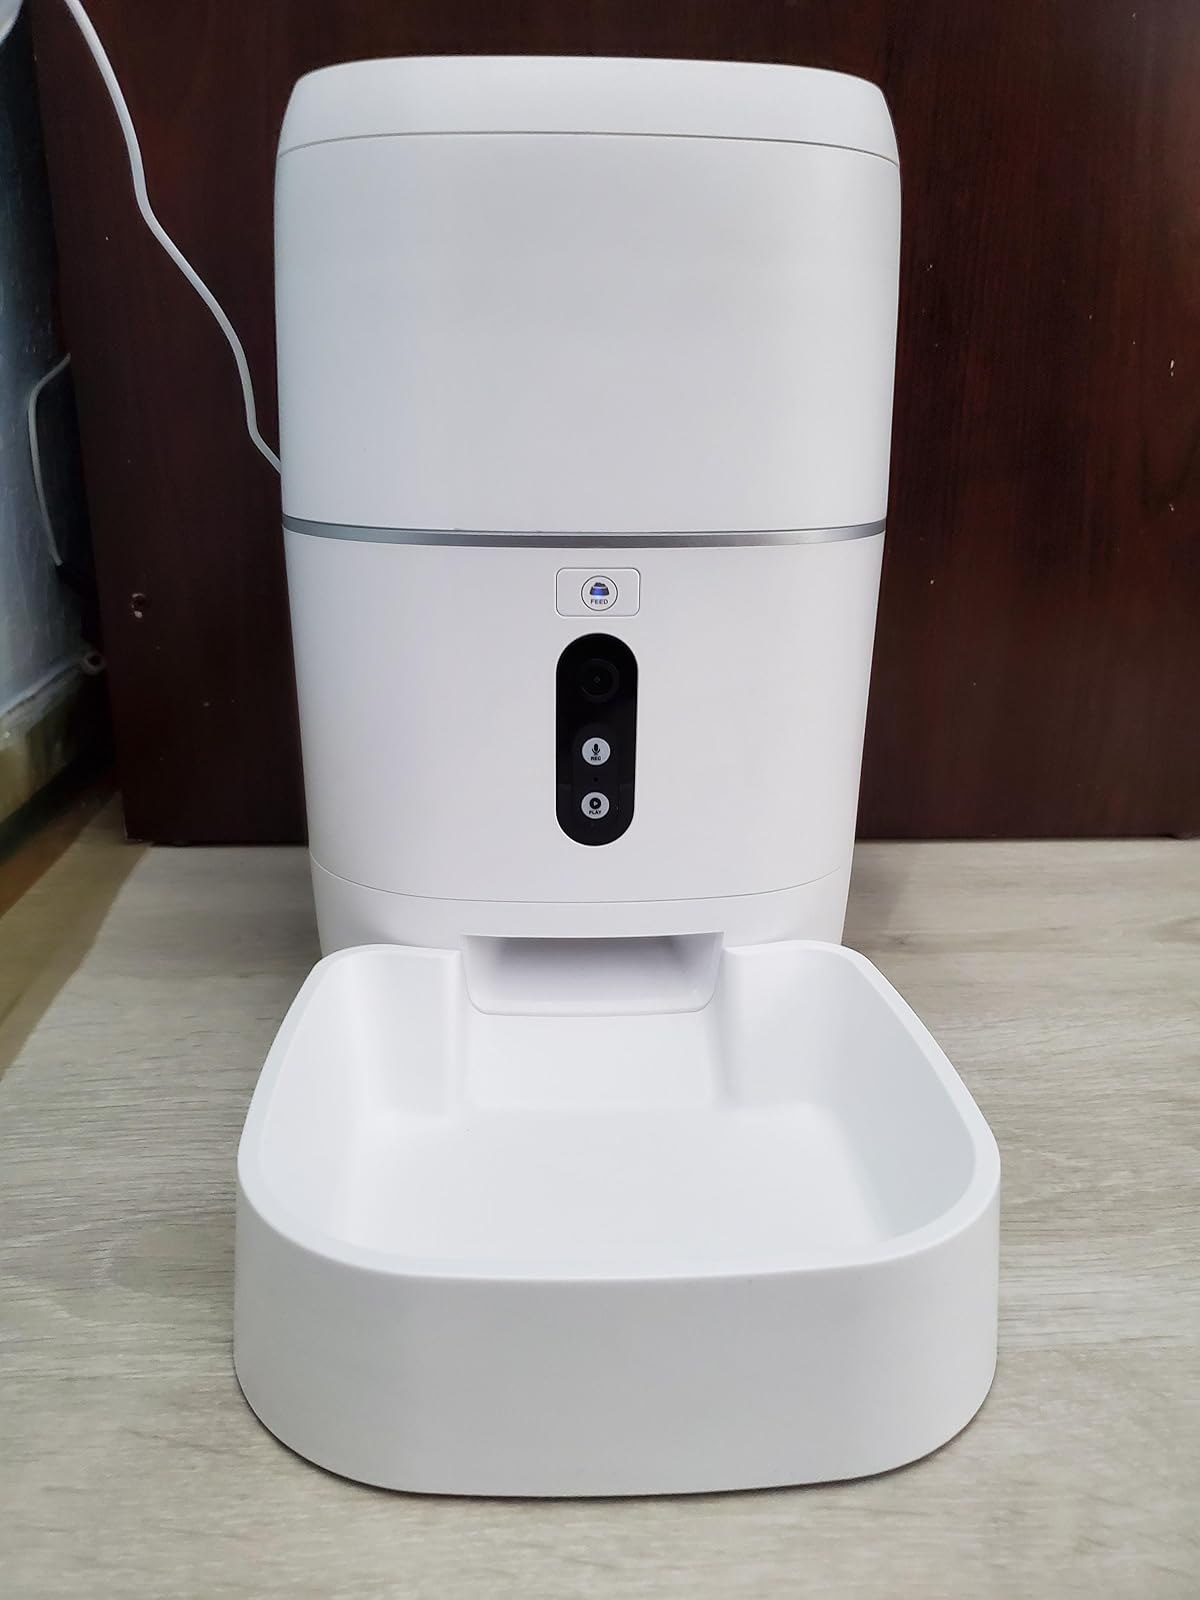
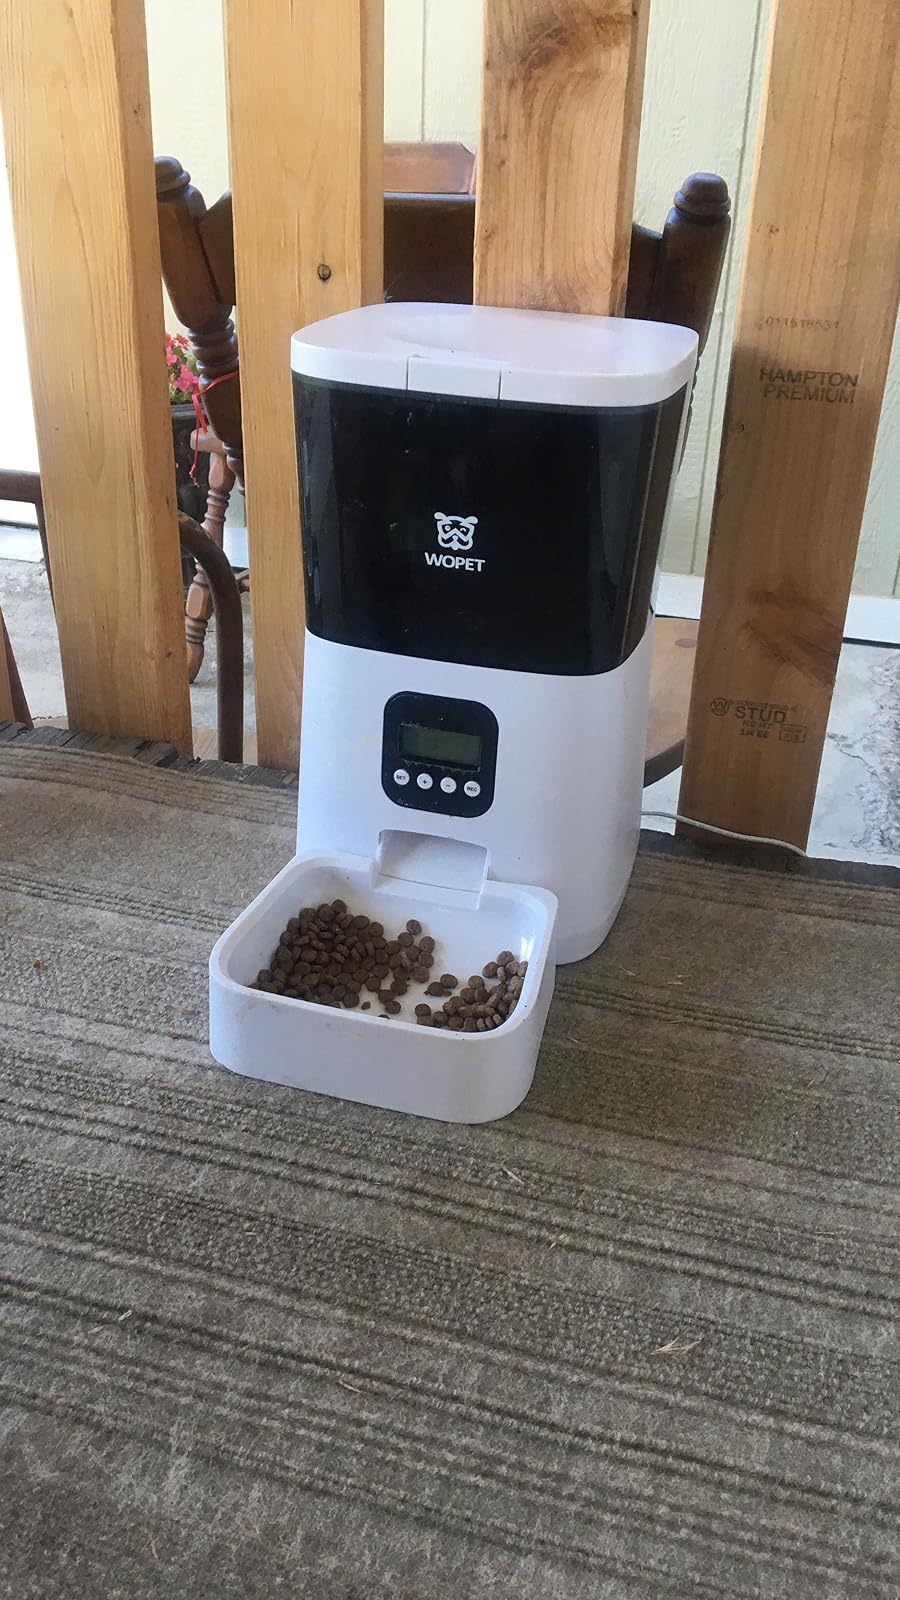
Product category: items_feeder
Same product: no